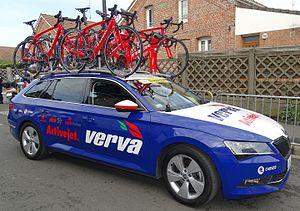
Reportage réalisé le jeudi 14 avril à l'occasion du départ et de l'arrivée du Grand Prix de Denain 2016 à Denain, Nord, Nord-Pas-de-Calais-Picardie, France.